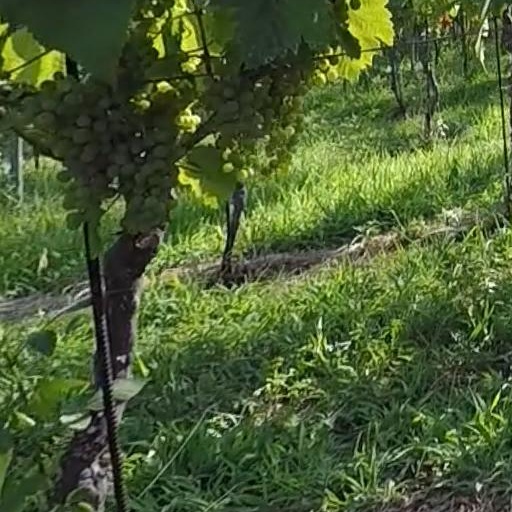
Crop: grape